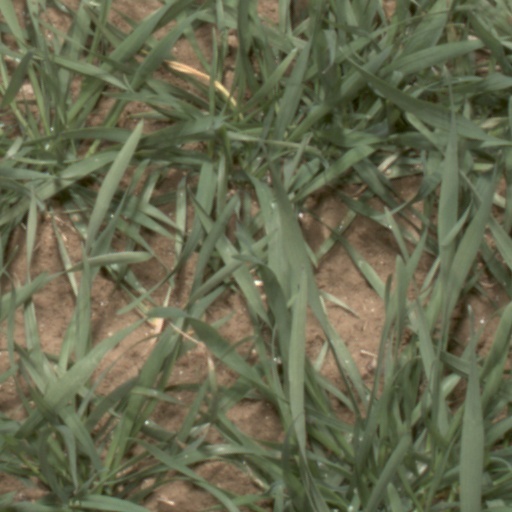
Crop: wheat